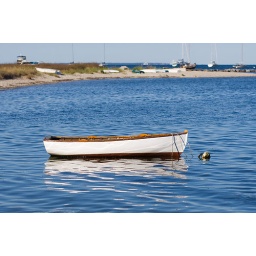
A boat in a blue